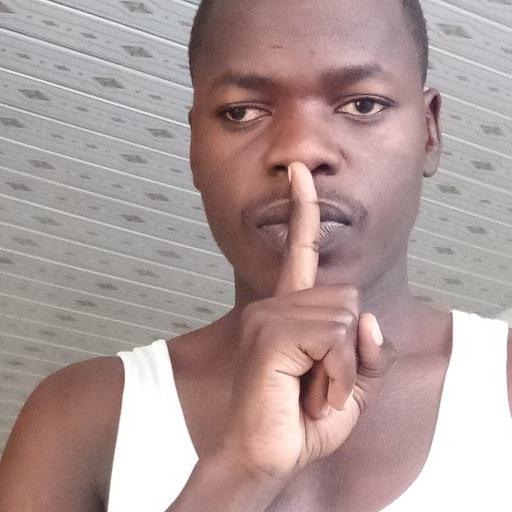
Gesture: mute